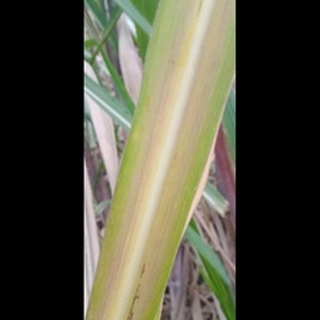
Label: sugarcane_yellow_leaf_disease